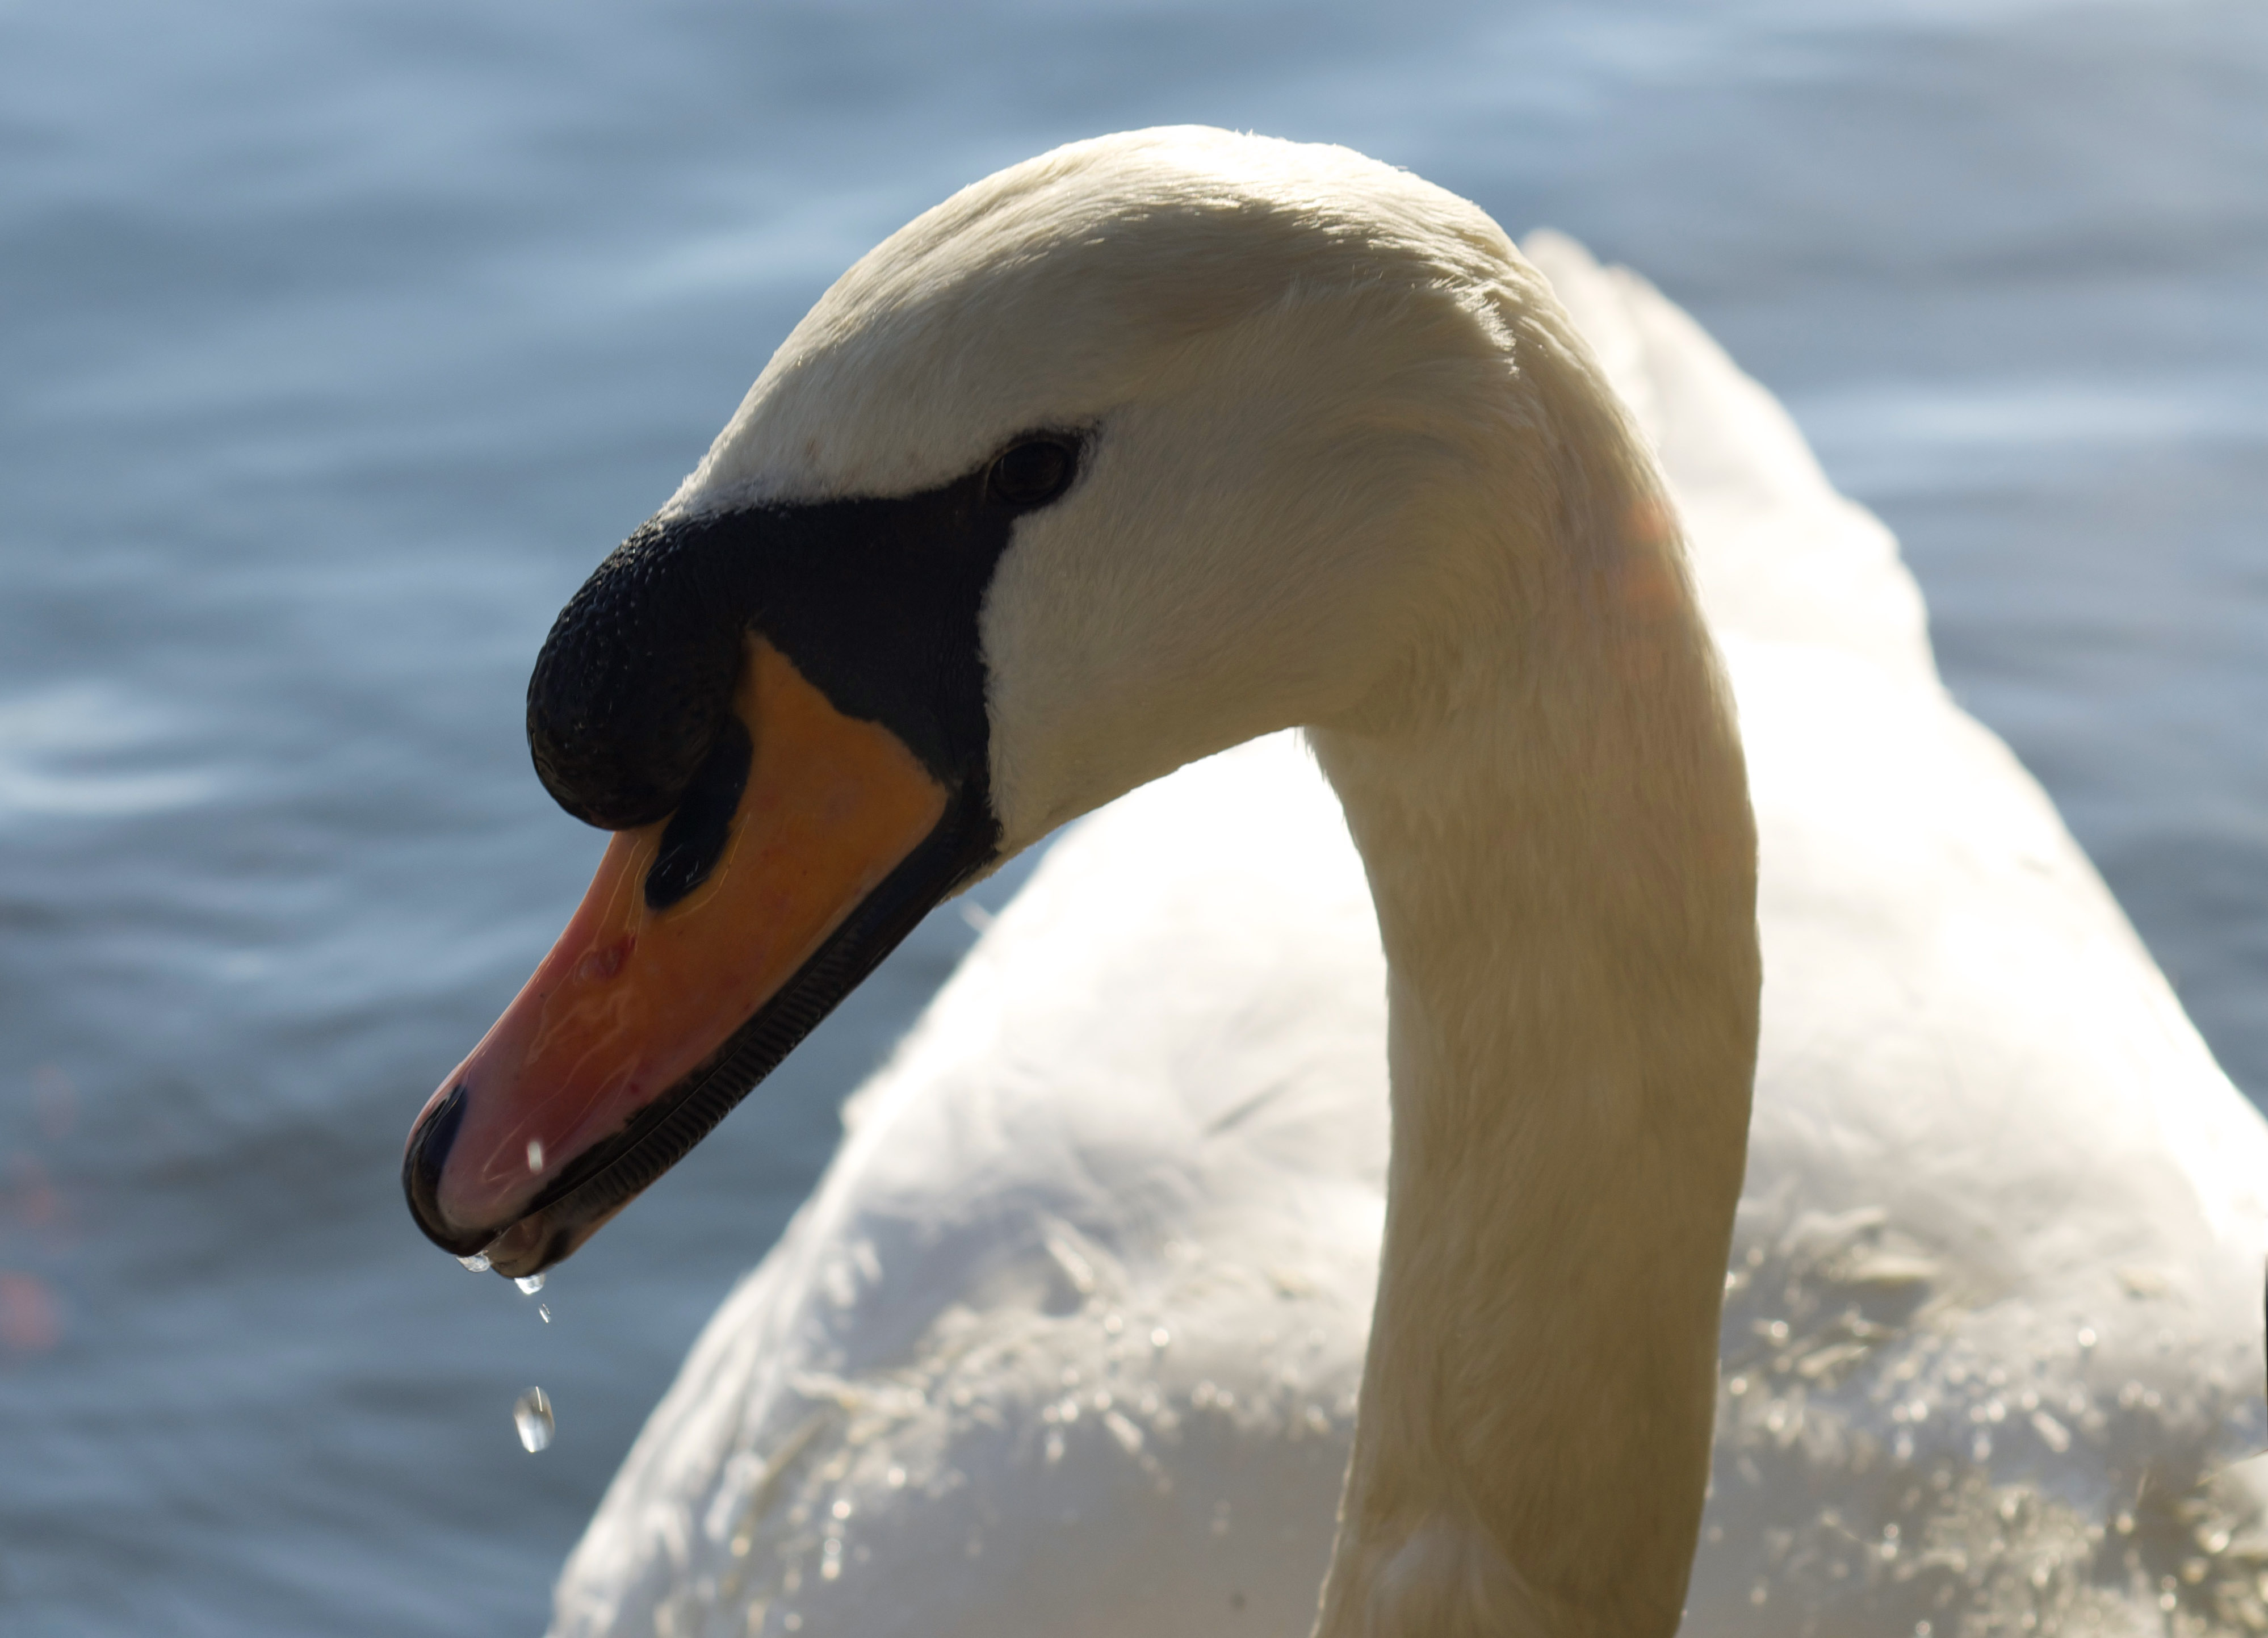
water, winter, bird, wing, animal, river, wildlife, beak, fauna, close up, swan, vertebrate, waterfowl, water bird, avon, stratford, upon, ducks geese and swans